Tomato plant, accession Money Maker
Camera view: vertical (180 deg); turntable rotation: 120 degrees
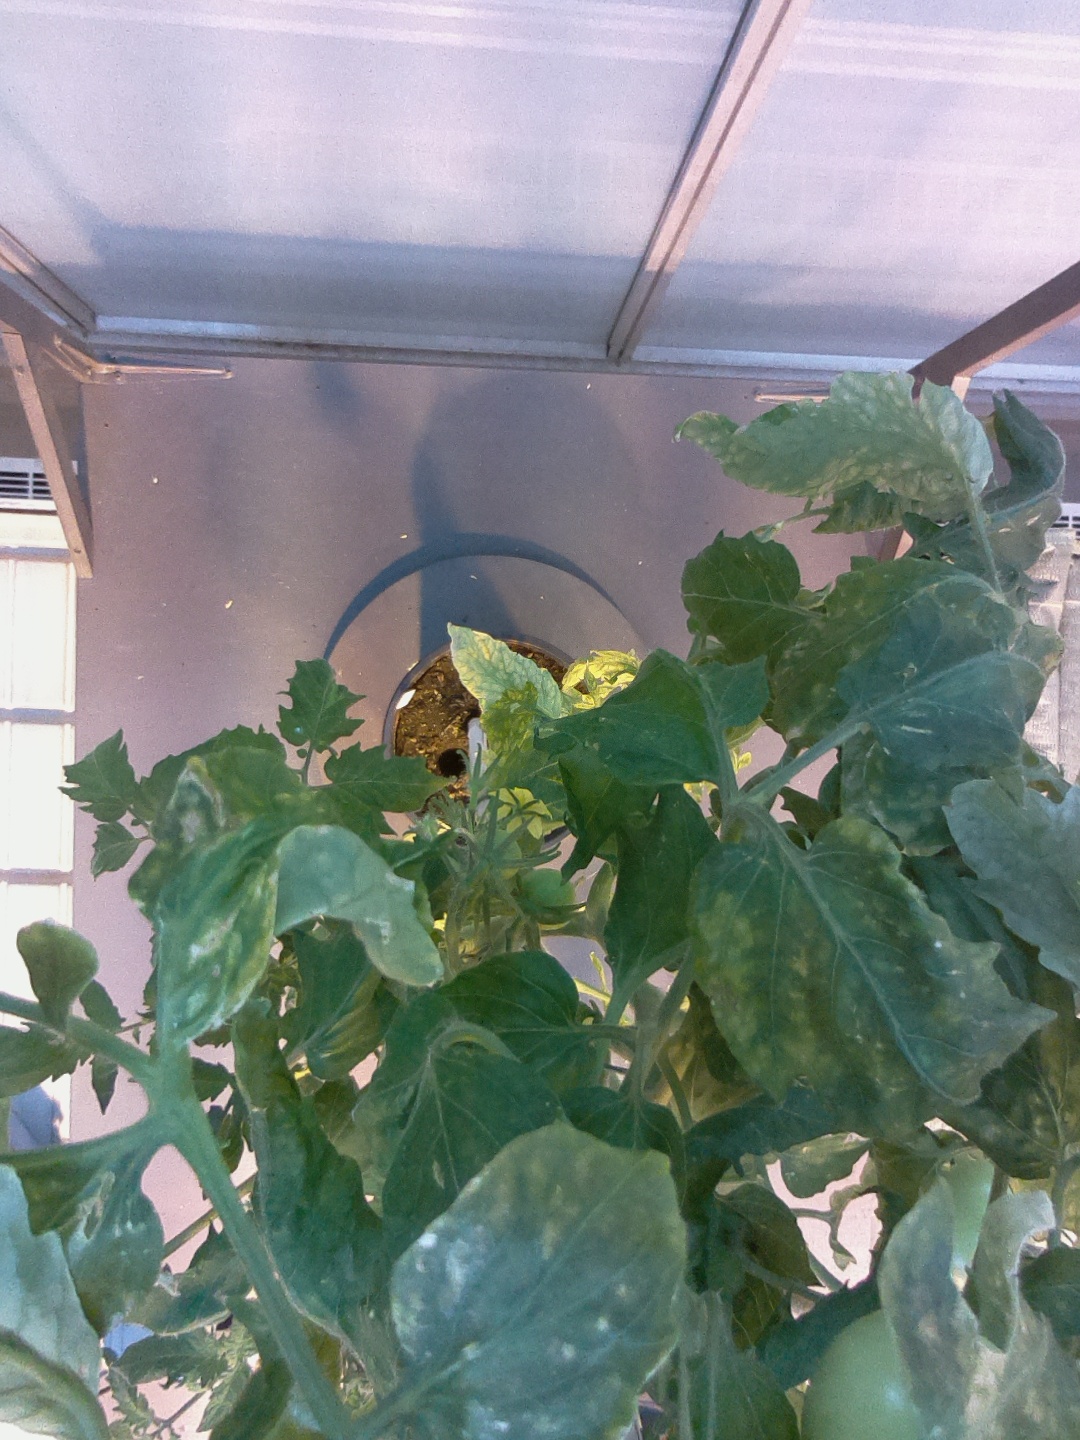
BBCH growth stage 79: 90% -100% of final fruit size